List of ambassadors of Turkey to Russia

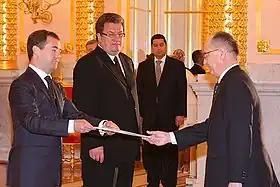
Akıncı presenting his credentials to Dmitry Medvedev in September 2008.

The ambassador of Turkey to Russia is the official representative of the president and the government of the Republic of Turkey to the president and government of the Russian Federation.